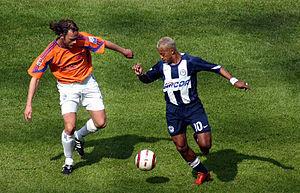
Marcelo dos Santos, dit Marcelinho ou Marcelinho Paraíba au Brésil est un footballeur brésilien, né le 17 mai 1975 à Campina Grande. Il évolue au poste d'attaquant et est désormais à la retraite. Il compte cinq sélections pour un but inscrit au sein de l'équipe du Brésil.